Ogier the Dane

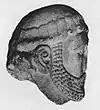

A legend of "Conversio Othgeri militis" was invented by the monks at the abbey of Saint Faro at Meaux around 1070–1080. It claimed Othgerius Francus ("Frankish") to be the most illustrious member of Charlemagne's court after the king himself, thus making him identifiable with Ogier the Dane. He was buried in the abbey in a mausoleum built for him. His remains were placed in a sarcophagus lidded with his recumbent tomb effigy lying next to that of Saint Benedictus, and the chamber was enshrined with erect statues of various figures from the Charlemagne Cycle. A stone head later found in Meaux was determined to be Ogier's head from comparisons with these incunabula etchings. This stone head can still be viewed today.